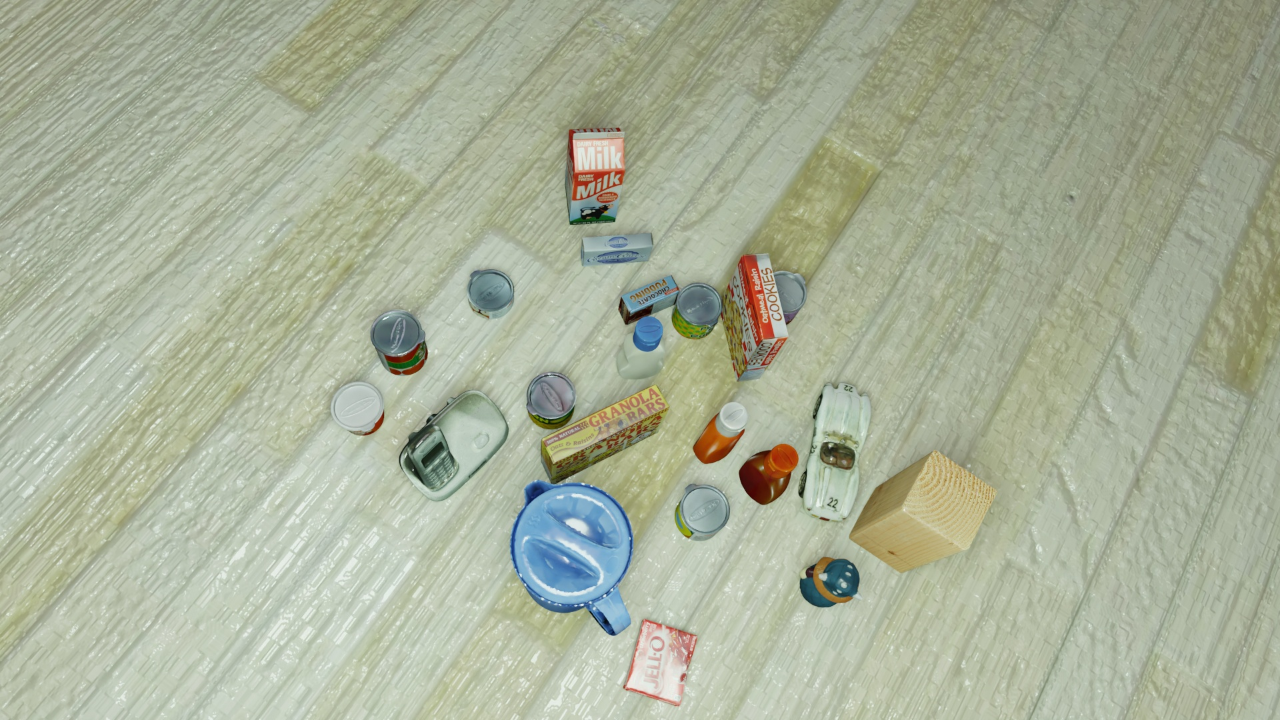
Question:
What are the five normalized (x, y) points between 0 and 1 in the image that outline the grasp plane for the cream cheese packaging design? Your answer should be as Grasp center: [], Left finger base: [], Right finger base: [], Left finger tip: [], Right finger tip: [].
Answer: Grasp center: [0.501563, 0.330556], Left finger base: [0.507031, 0.379167], Right finger base: [0.496875, 0.283333], Left finger tip: [0.503125, 0.393056], Right finger tip: [0.49375, 0.3]